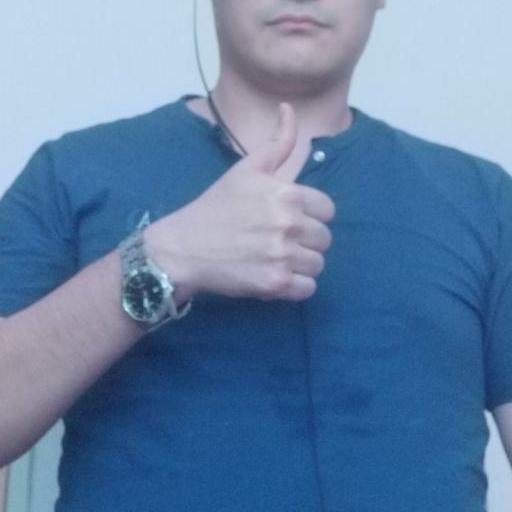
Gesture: like